Pomorie

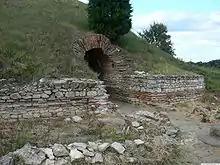
Pomorie's ancient Thracian tomb

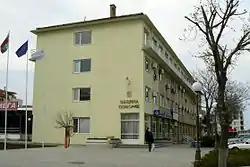
Building of Pomorie Municipality in 2010

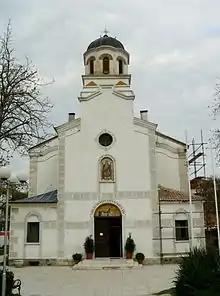
Nativity of Theotokos Church in 2010

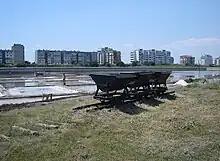
Pomorie salt works

However, the invasion of barbarian tribes from the north meant an end to this prosperity in the middle of the 3rd century, with the Goths briefly capturing Anchialos around 270. Diocletian stayed in the city between 28 and 30 October 294. His and Constantine the Great's reforms restored the city's prosperity for a while, as the proximity to the new capital of Constantinople made Anchialos a key food supply centre.